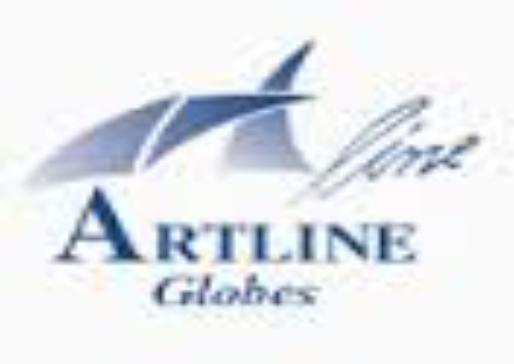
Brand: artline
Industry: Necessities